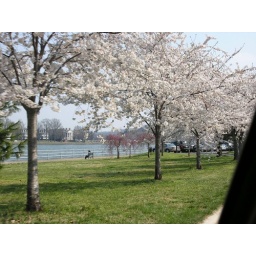
I like the person fishing in the river underneath the cherry trees.